Babes in the Wood murders (Epping Forest)

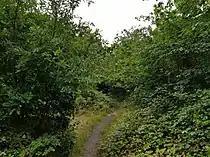
An overgrown section of Epping Forest. The bodies of Blatchford and Hanlon were discovered in a largely impenetrable location such as this on 17 June 1970.

Although sections of the press speculated the children had died of exposure due to the climate on 31 March and 1 April, the clothing of each child strongly indicated both had been redressed after their deaths, leading both sets of parents and several police officers to strongly suspect they had not died of natural causes. However, due to the extensive decomposition of both bodies, very little forensic evidence remained.